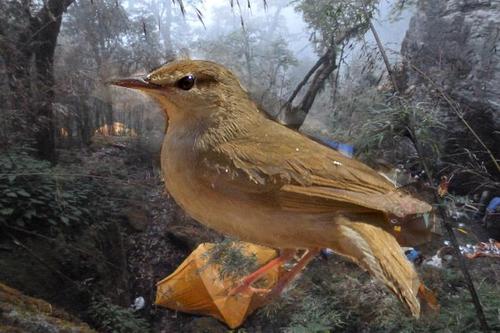
Bird species: Swainson_Warbler
Bird type: landbird
Background: land